Accession Treaty of Spain to the European Economic Community

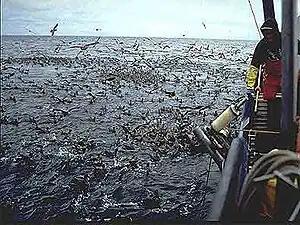
Fisheries, included in the same package as agriculture, was one of the tough "battles" in the integration negotiations.

After the elections of October 28, 1982, the Spanish Socialist Workers' Party won with an absolute majority and assumed the Government's reins. Previously, at the beginning of the same month of October, the previous UCD government dismantled another coup d'état. From then on, negotiations were in the hands of President Felipe González, with Fernando Morán in charge of Foreign Affairs and Manuel Marín —former Secretary of State for Fisheries— in charge of relations with the European Communities. This also meant a better understanding and a change of position with France, which in 1981 was also presided over by the Socialist François Mitterrand.